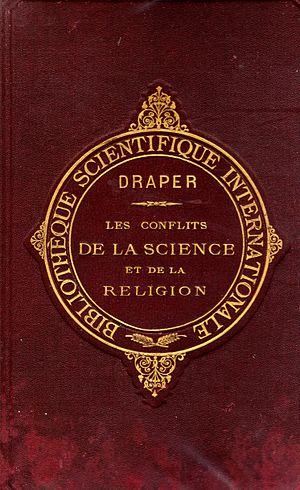
Couverture du livre de John William Draper, ""Les conflits de la science et de la religion"", Félix Alcan éditeur, Paris, 1903."
La relation entre science et religion est un sujet abordé depuis l'Antiquité dans de nombreux champs d'investigation, dont la philosophie des sciences, la théologie, l'histoire des sciences et l'histoire des religions. Les points de vue sont variables, notamment en fonction des époques, des cultures et des régions ; certains voient une harmonie entre science et religion, d'autres des domaines séparés avec peu d'interactions et d'autres encore y voient une incompatibilité et un conflit fondamental entre la foi fondée sur des croyances et la science fondée sur des faits et ouverte à la critique. Par exemple, le fondamentalisme chrétien se situe à l'opposé des grandes traditions des Églises chrétiennes. Il promeut une vision concordiste de la science avec la religion, ou encore il nie les données de la science pour donner préséance aux croyances de leurs groupes.